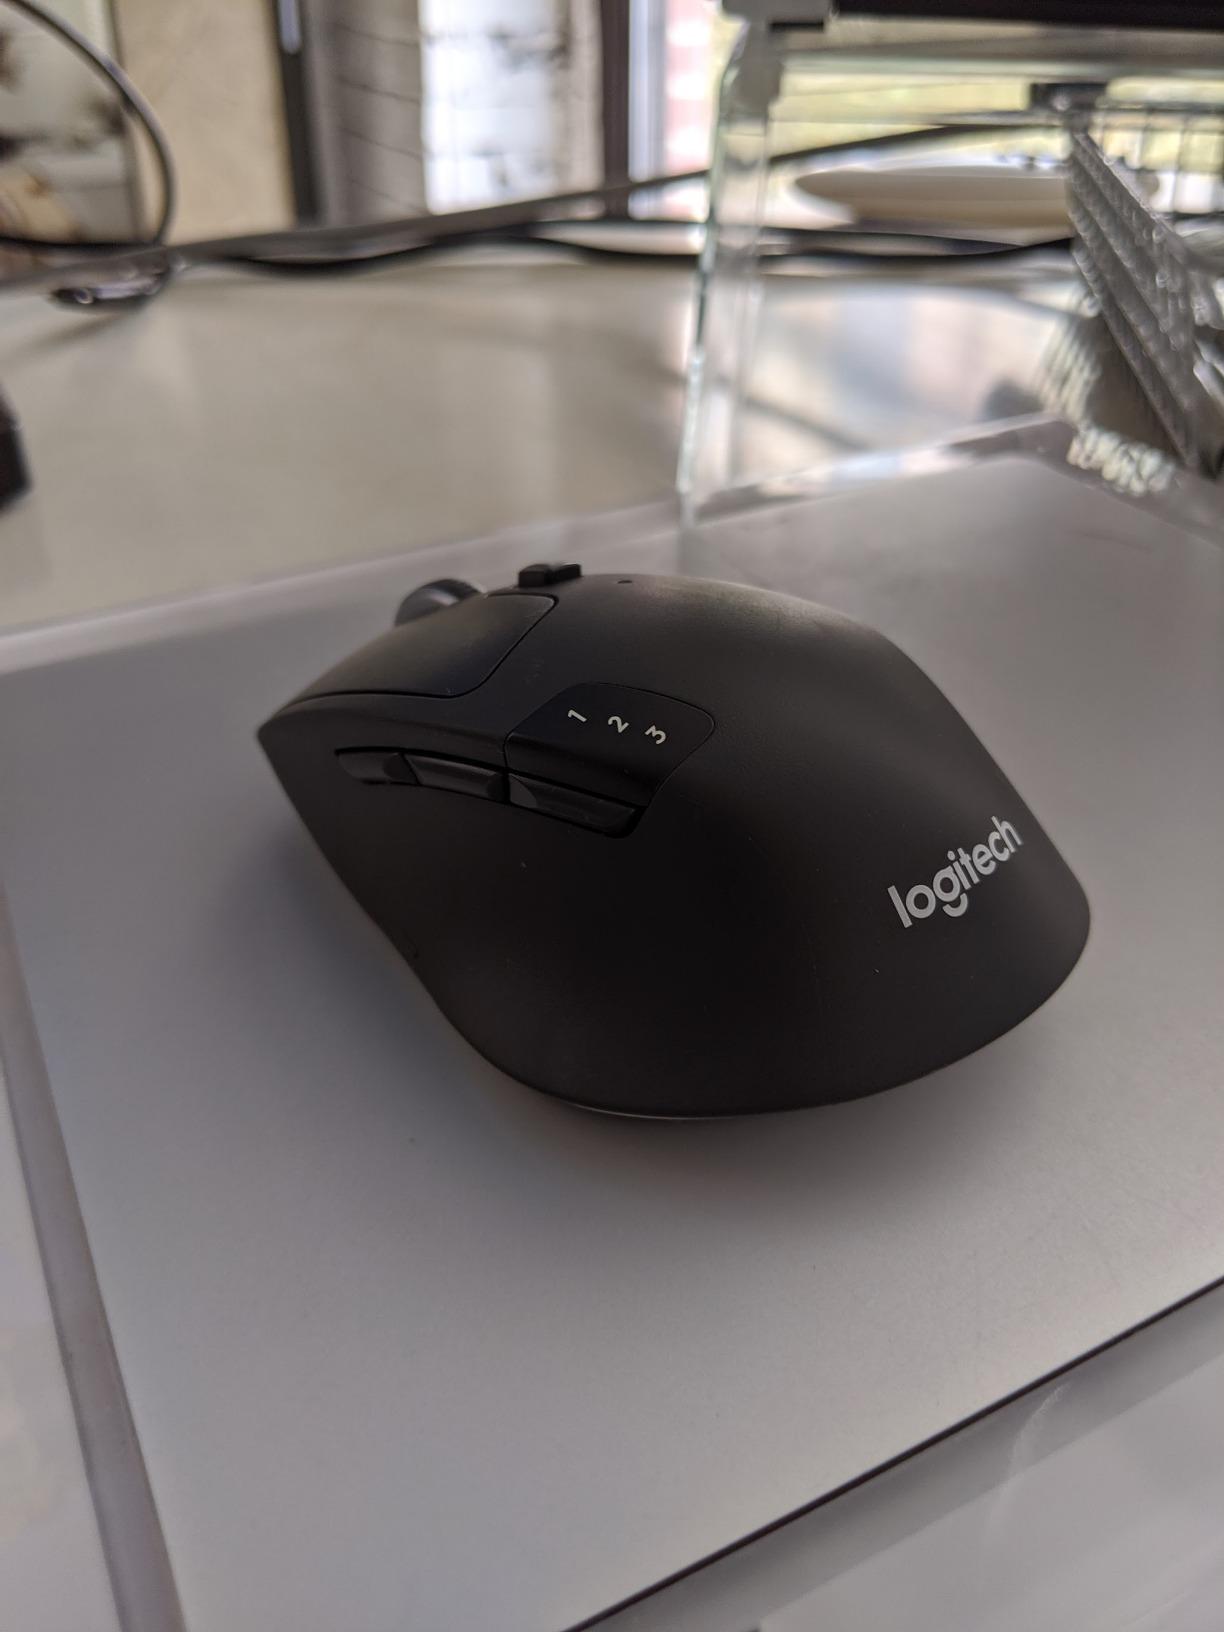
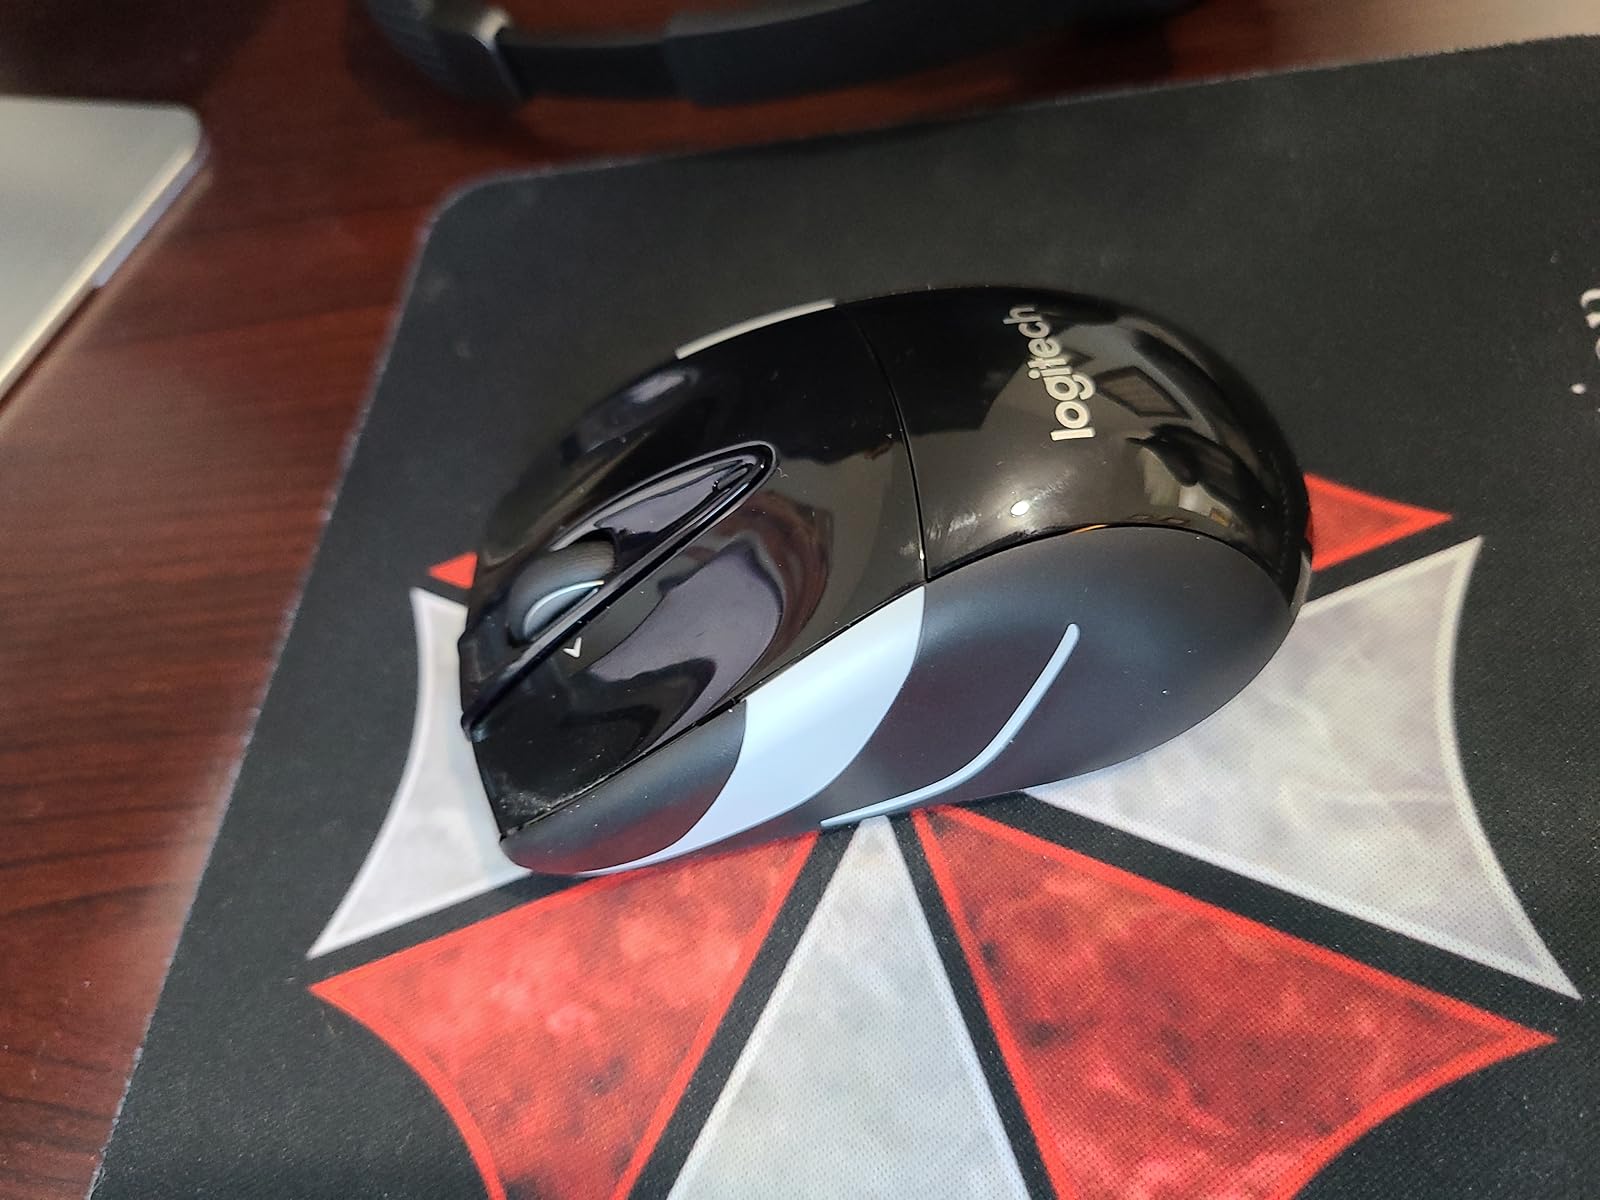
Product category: mouse
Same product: no